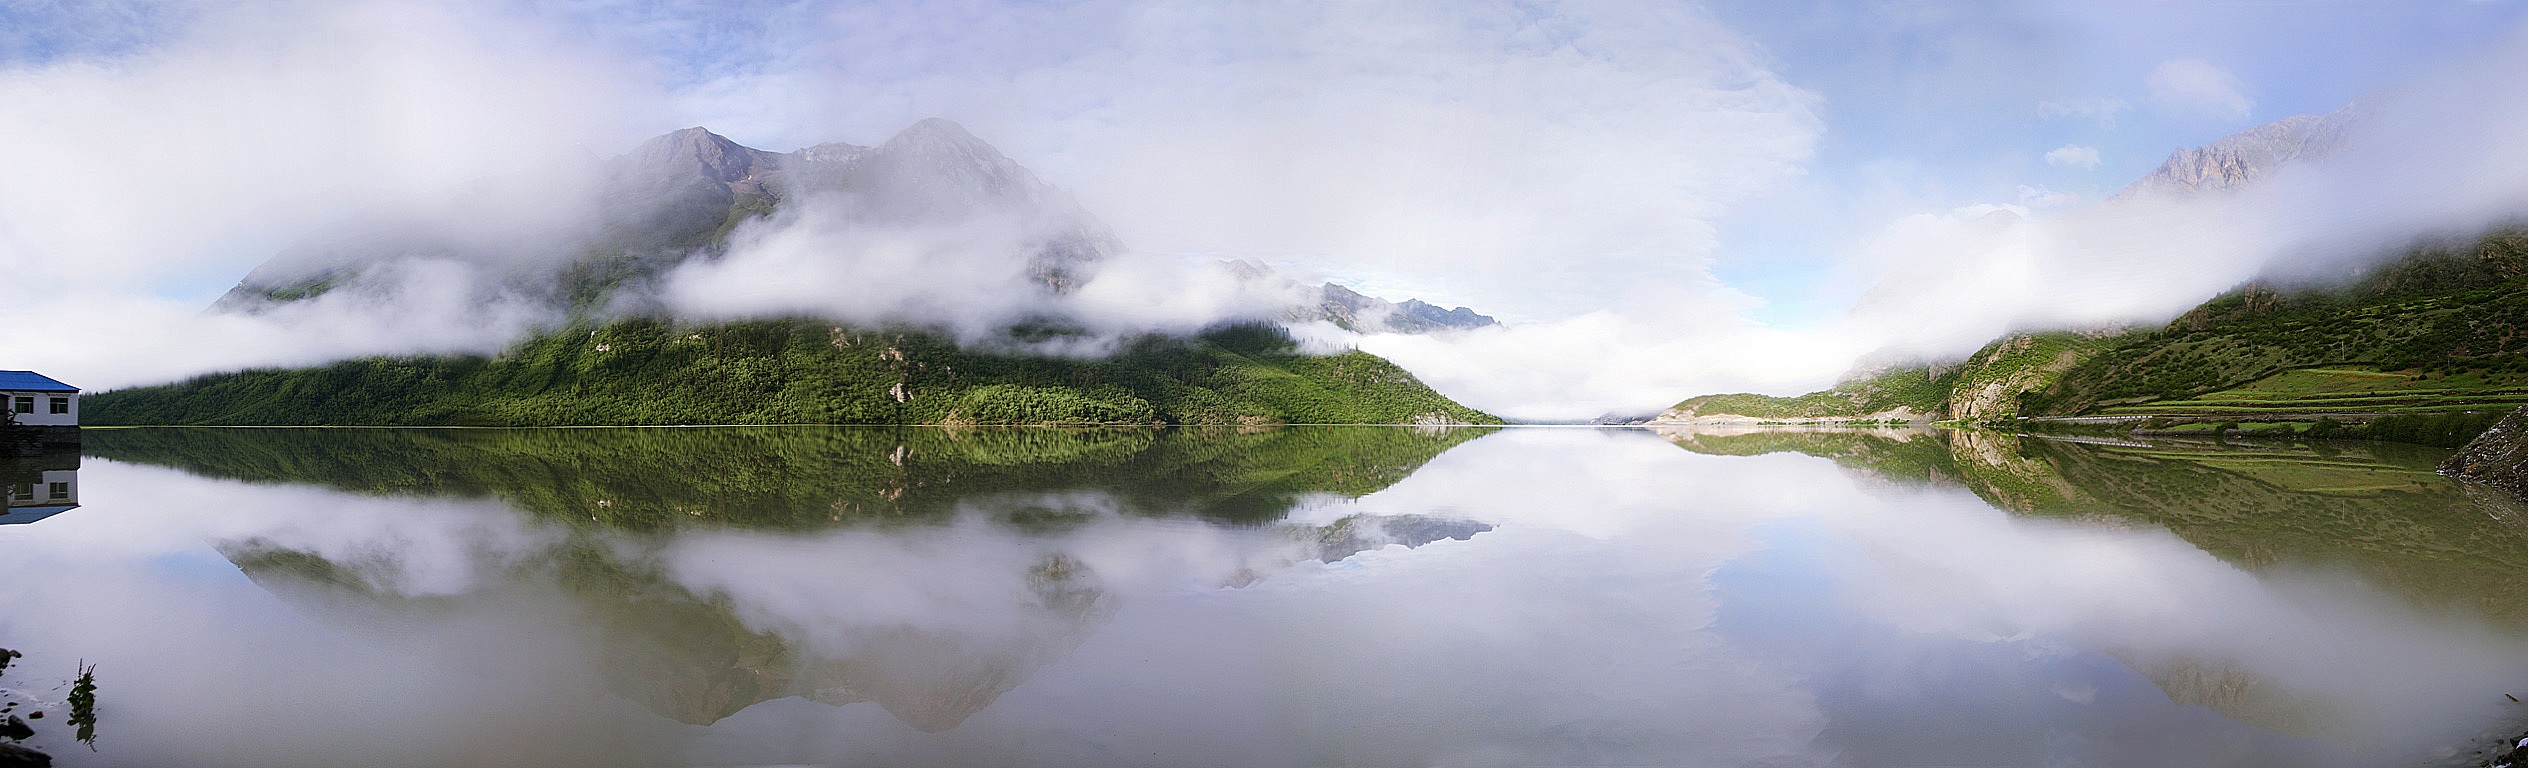
mountain, cloud, mist, lake, mountain range, chinese, reflection, scenic, natural, fjord, body of water, tibet, plateau, wide, water feature, surprise, atmospheric phenomenon, atmosphere of earth, geological phenomenon